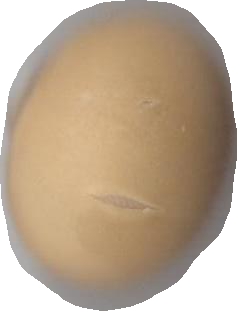
Variety: Grobogan